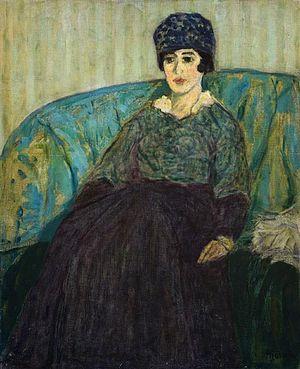
James Wilson Morrice, né à Montréal le 10 août 1865 et mort à Tunis le 23 janvier 1924, est un peintre canadien.